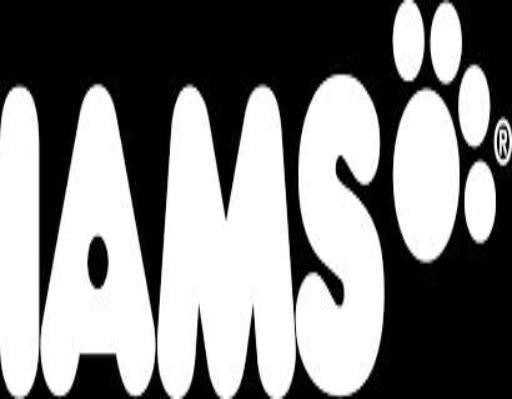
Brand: Iams
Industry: Food